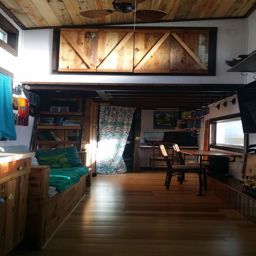
a dual - loft tiny house on wheels .